Fusi Yama

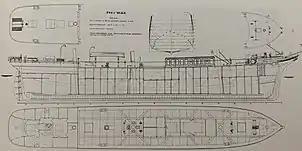
"Alexander Stephen & Sons builders plans for Fusi Yama"

Her keel measured 14.5" x 10" American Rock Elm, Frames 4" x 3.5" x .5" in angle with reverse angles. Her frames spaced 18", Floors 18" x .5", keelson Plat 12" x .75", garboard strake 12" x 10" made of American rock elm. 5" to 4" plank in elm and teak, garboard to topside, with decks constructed of yellow pine.